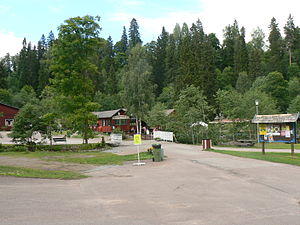
Säters kommun
Säterdalen
Säter kommune ligger i det svenske län Dalarnas län i Dalarna. Kommunens administrationscenter ligger i byen Säter.